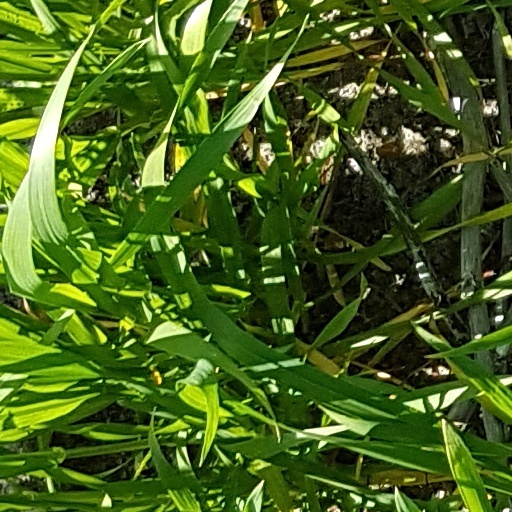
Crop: wheat